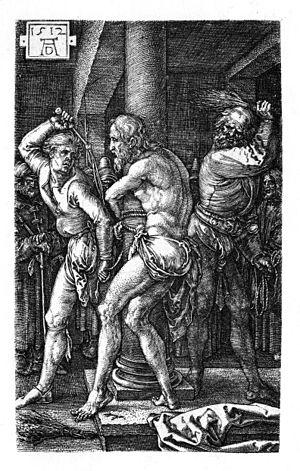
Un flagrum est un petit fouet romain principalement utilisé comme châtiment corporel dans le système judiciaire de la Rome antique.